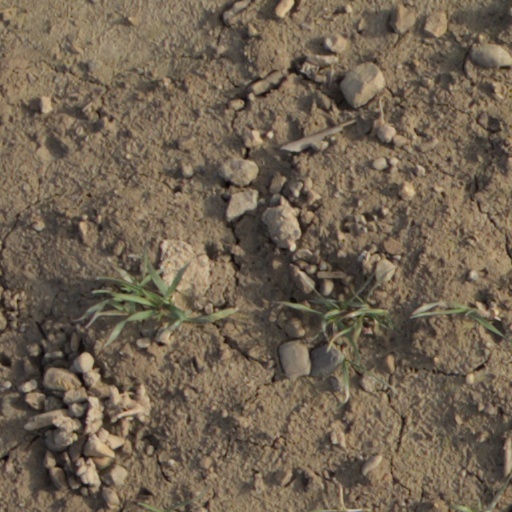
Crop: wheat